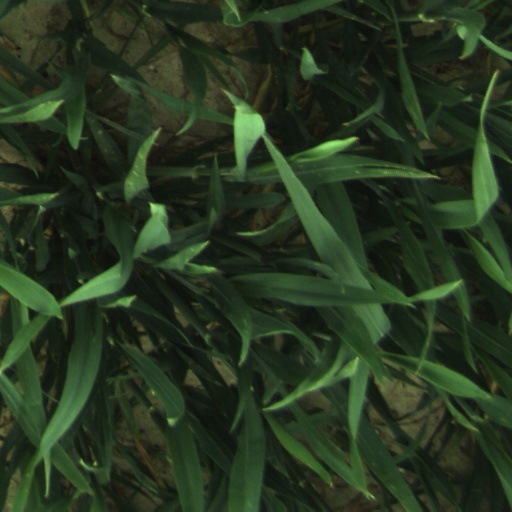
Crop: wheat